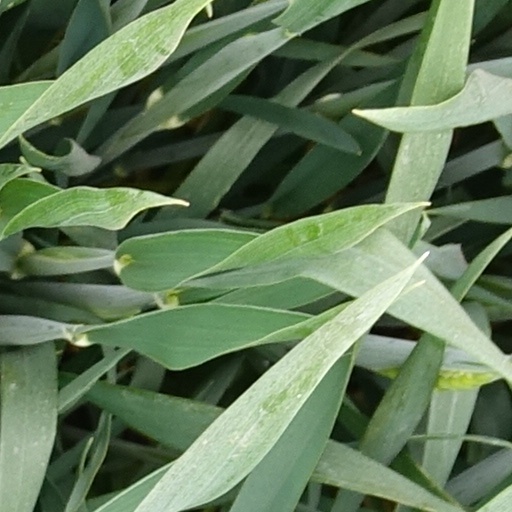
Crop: wheat